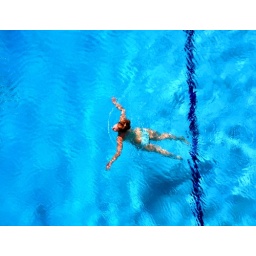
I saw this girl from a balcony, swimming in blue, so naturally I just had to zoom in.